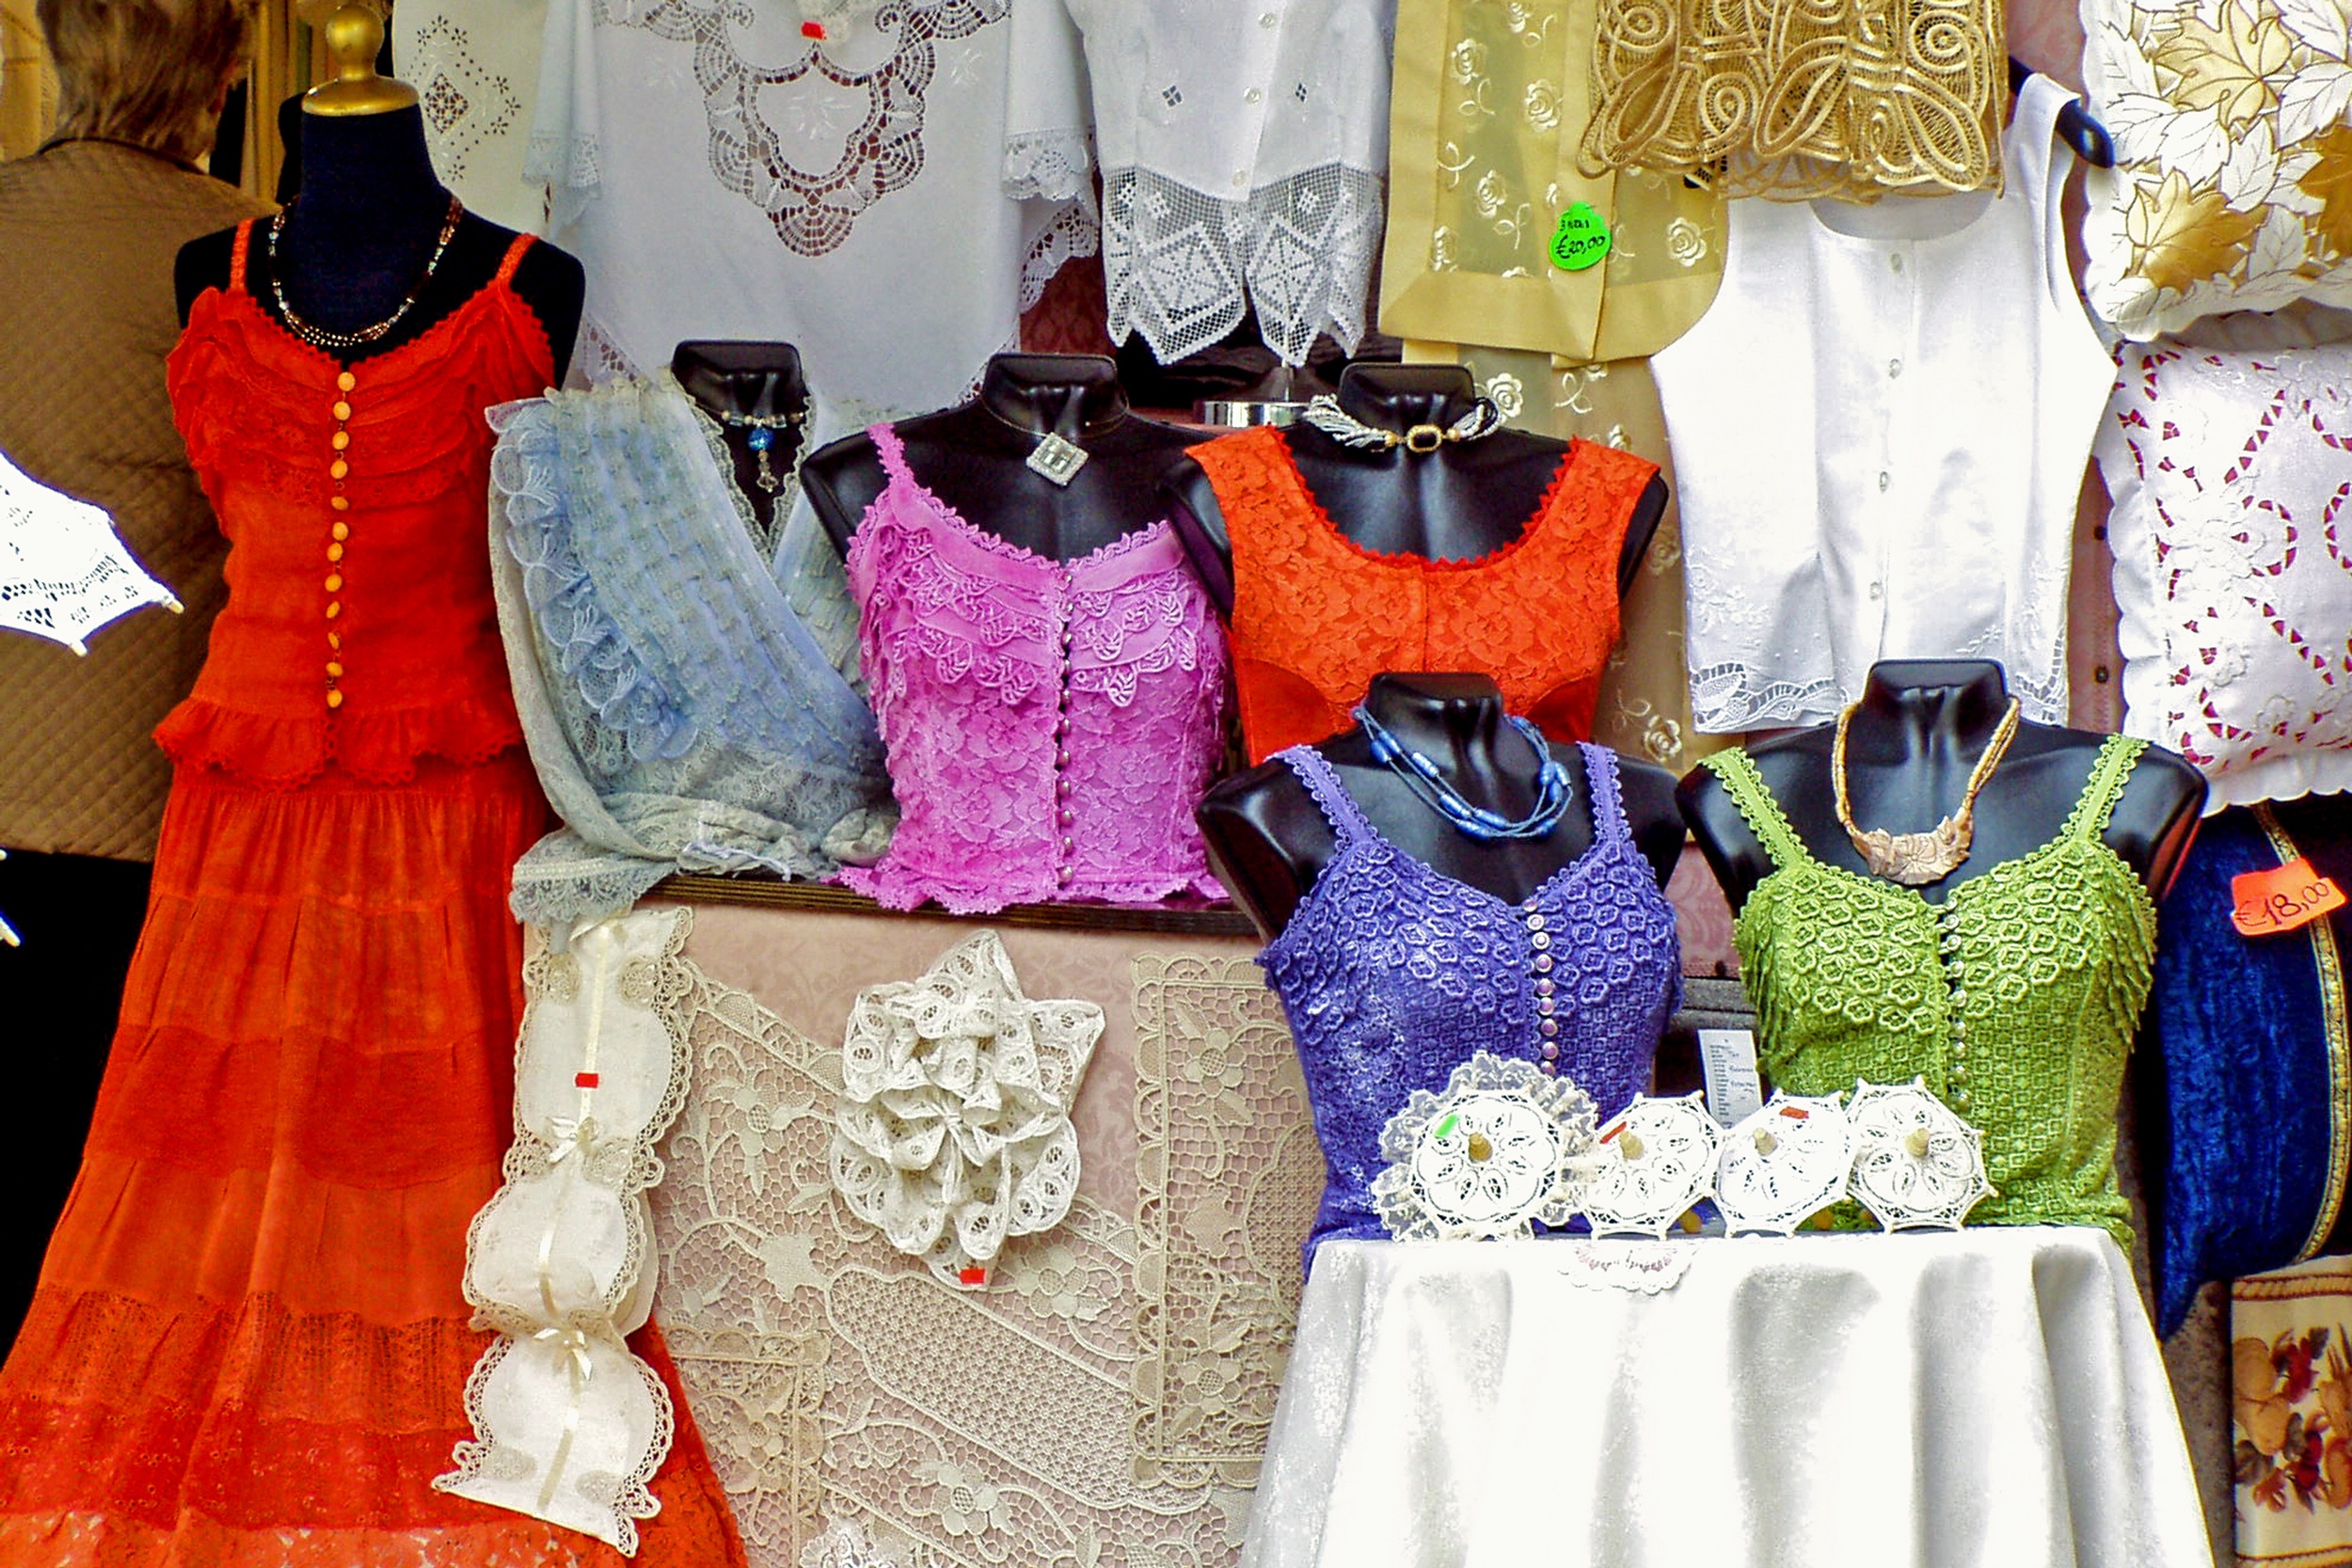
burano, lace, handicraft, venice, venetian lagoon, italy, colors, textiles, weaving, pizzo, trine, threads, fabrics, craft fabrics, handmade clothes, tourism